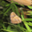
Label: butterfly